Jack London

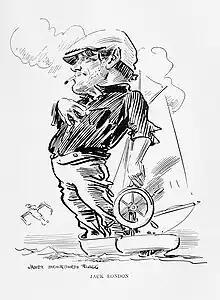
Cartoon of Jack London by James Montgomery Flagg. From "The Book of Jack London" by Charmian London

Joseph Noel calls the events from 1903 to 1905 "a domestic drama that would have intrigued the pen of an Ibsen... London's had comedy relief in it and a sort of easy-going romance." In broad outline, London was restless in his first marriage, sought extramarital sexual affairs, and found, in Charmian Kittredge, not only a sexually active and adventurous partner, but his future life-companion. They attempted to have children; one child died at birth, and another pregnancy ended in a miscarriage.